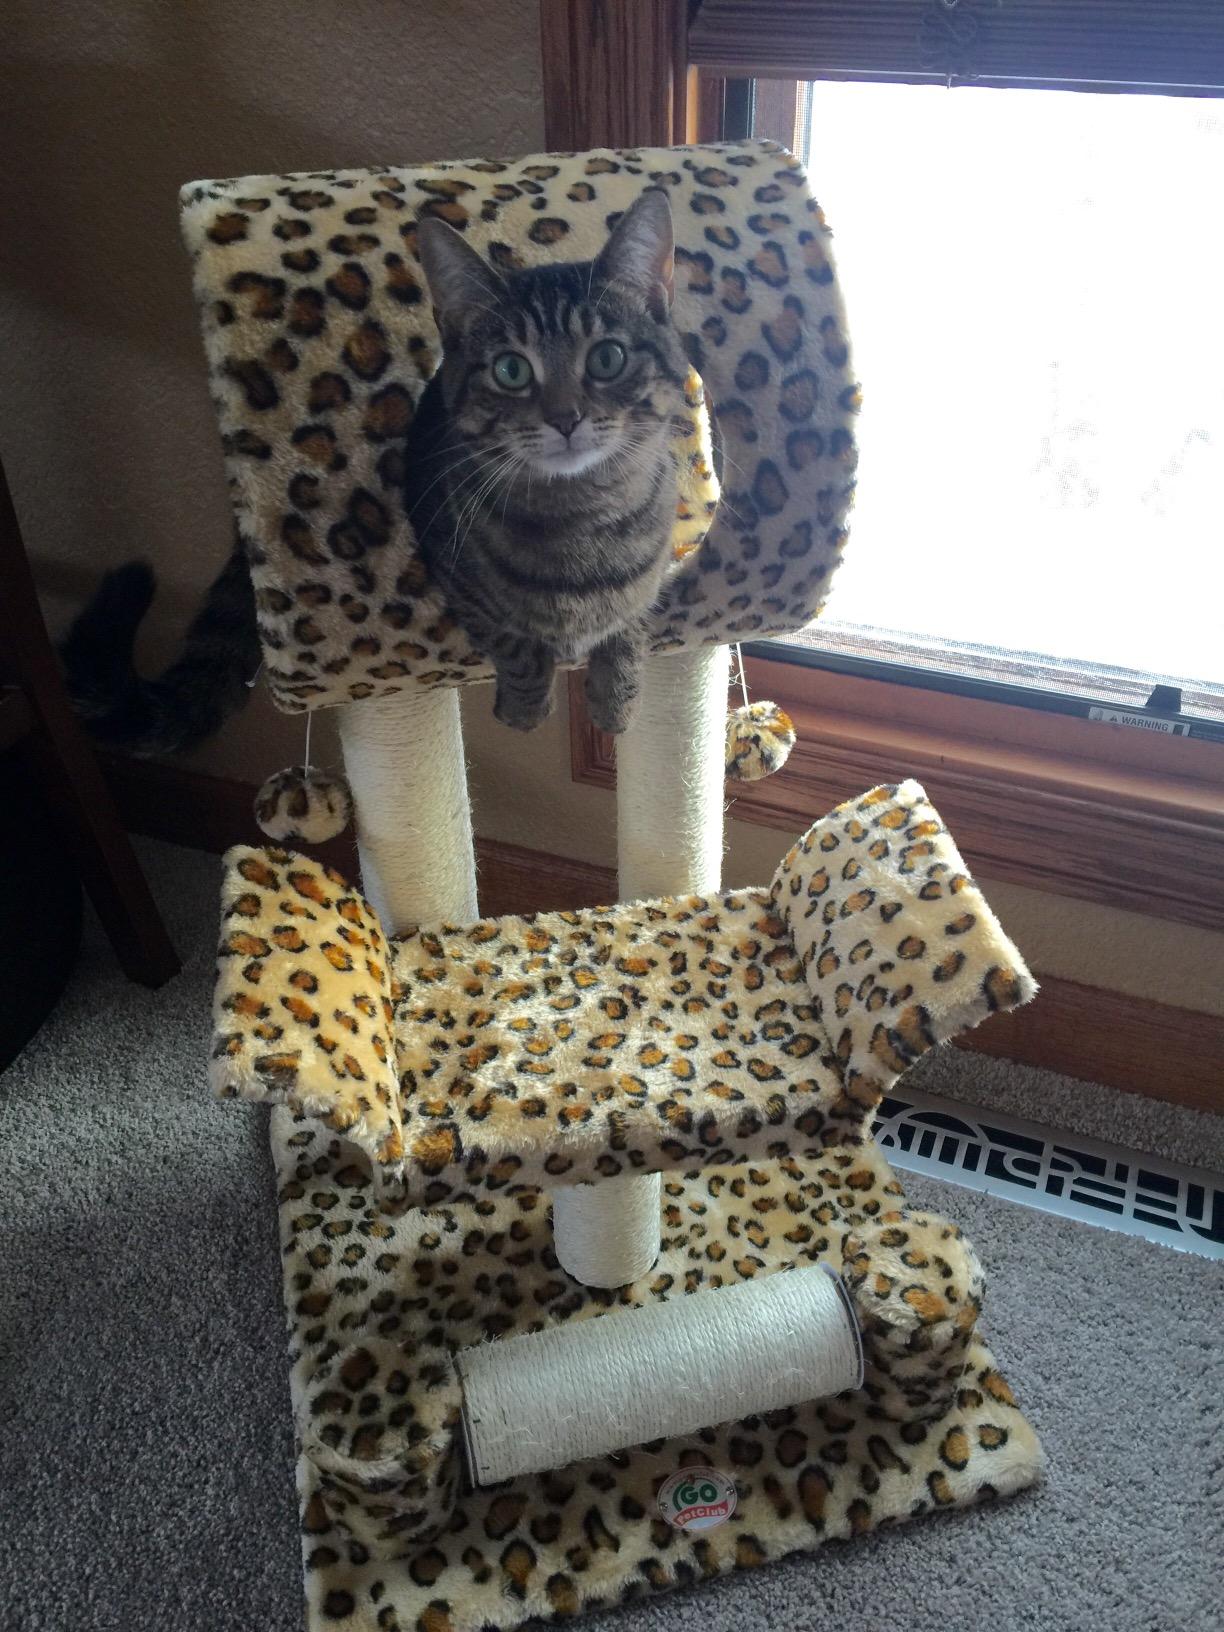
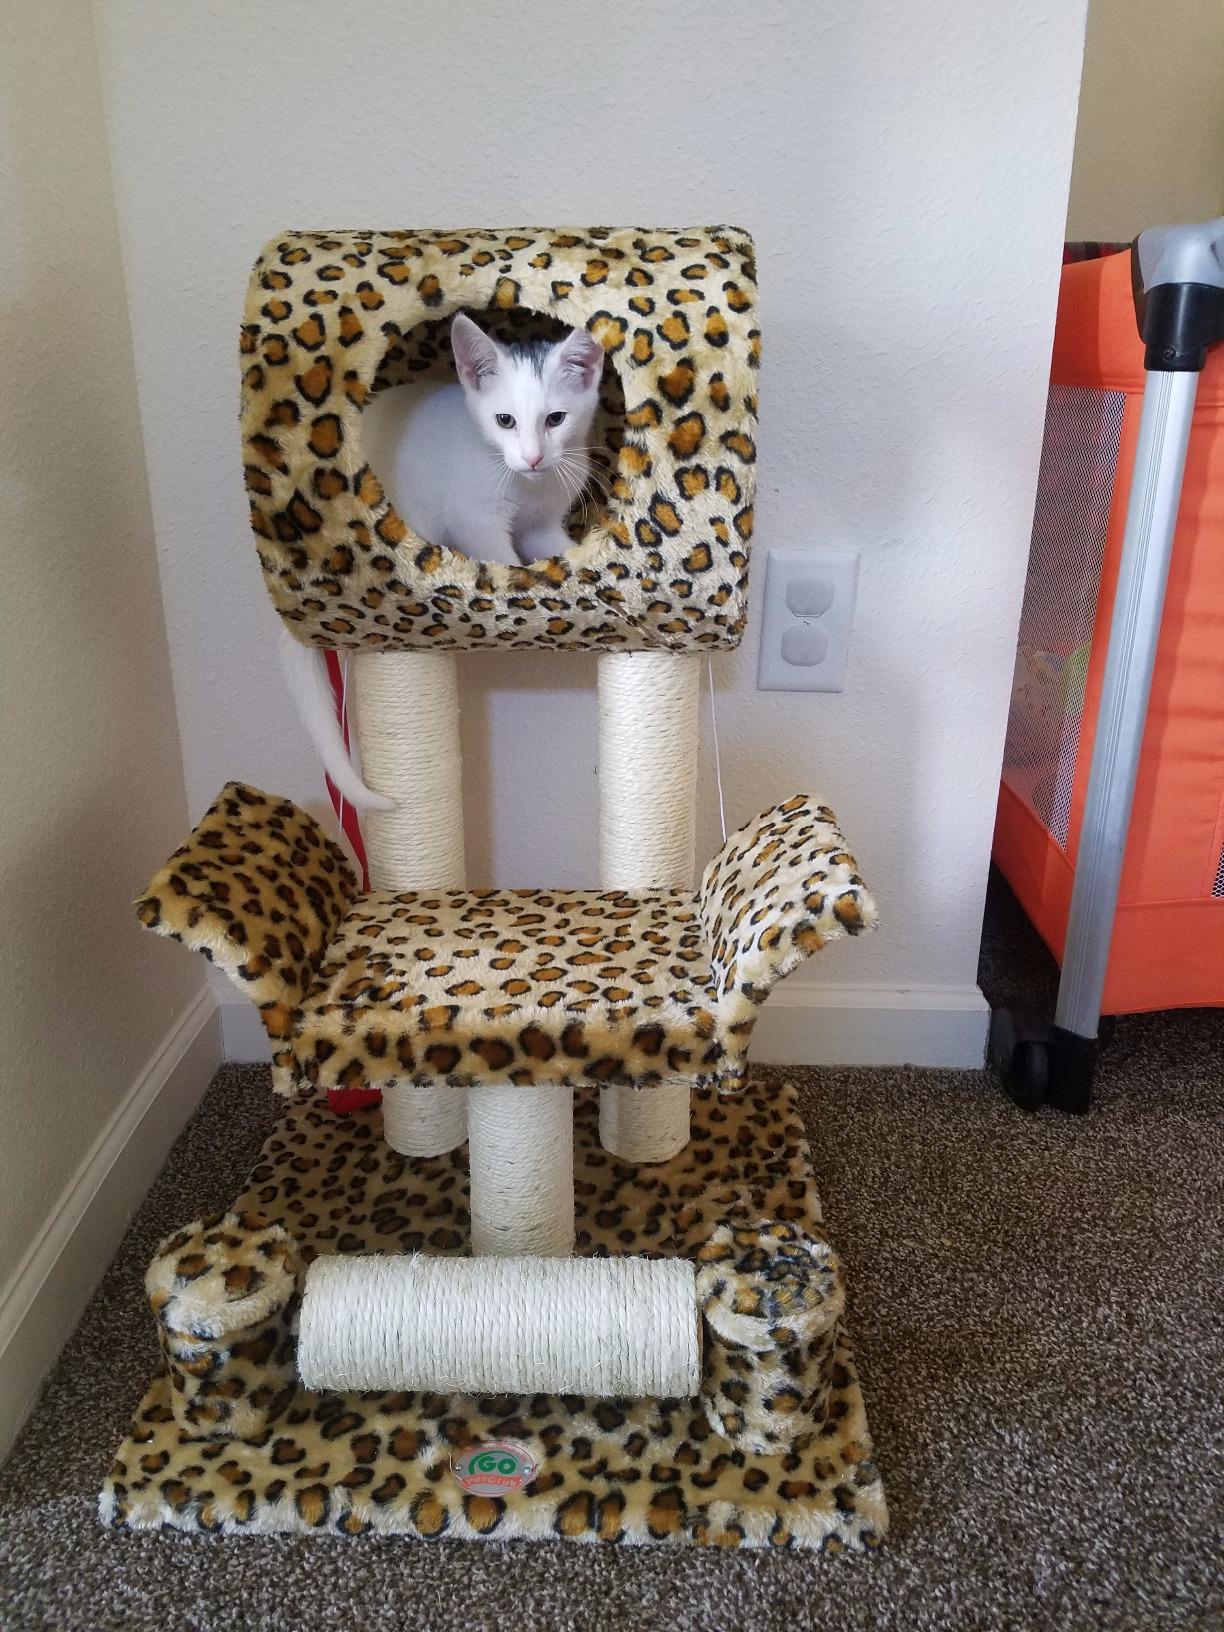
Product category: items_cat tree
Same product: yes